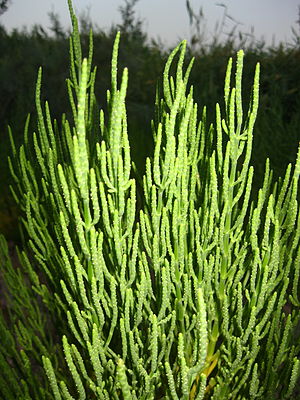
Enårig strandvegetation
Enårig strandvegetation er én blandt mange naturtyper, der har dannet grundlag for udnævnelsen af en række beskyttede naturområder i EU, de såkaldte Natura 2000-områder, hvor den har betegnelsen 1310 Vegetation af kveller eller andre enårige strandplanter, der koloniserer mudder og sand.